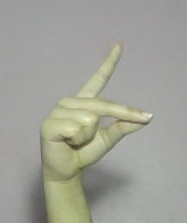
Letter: ta